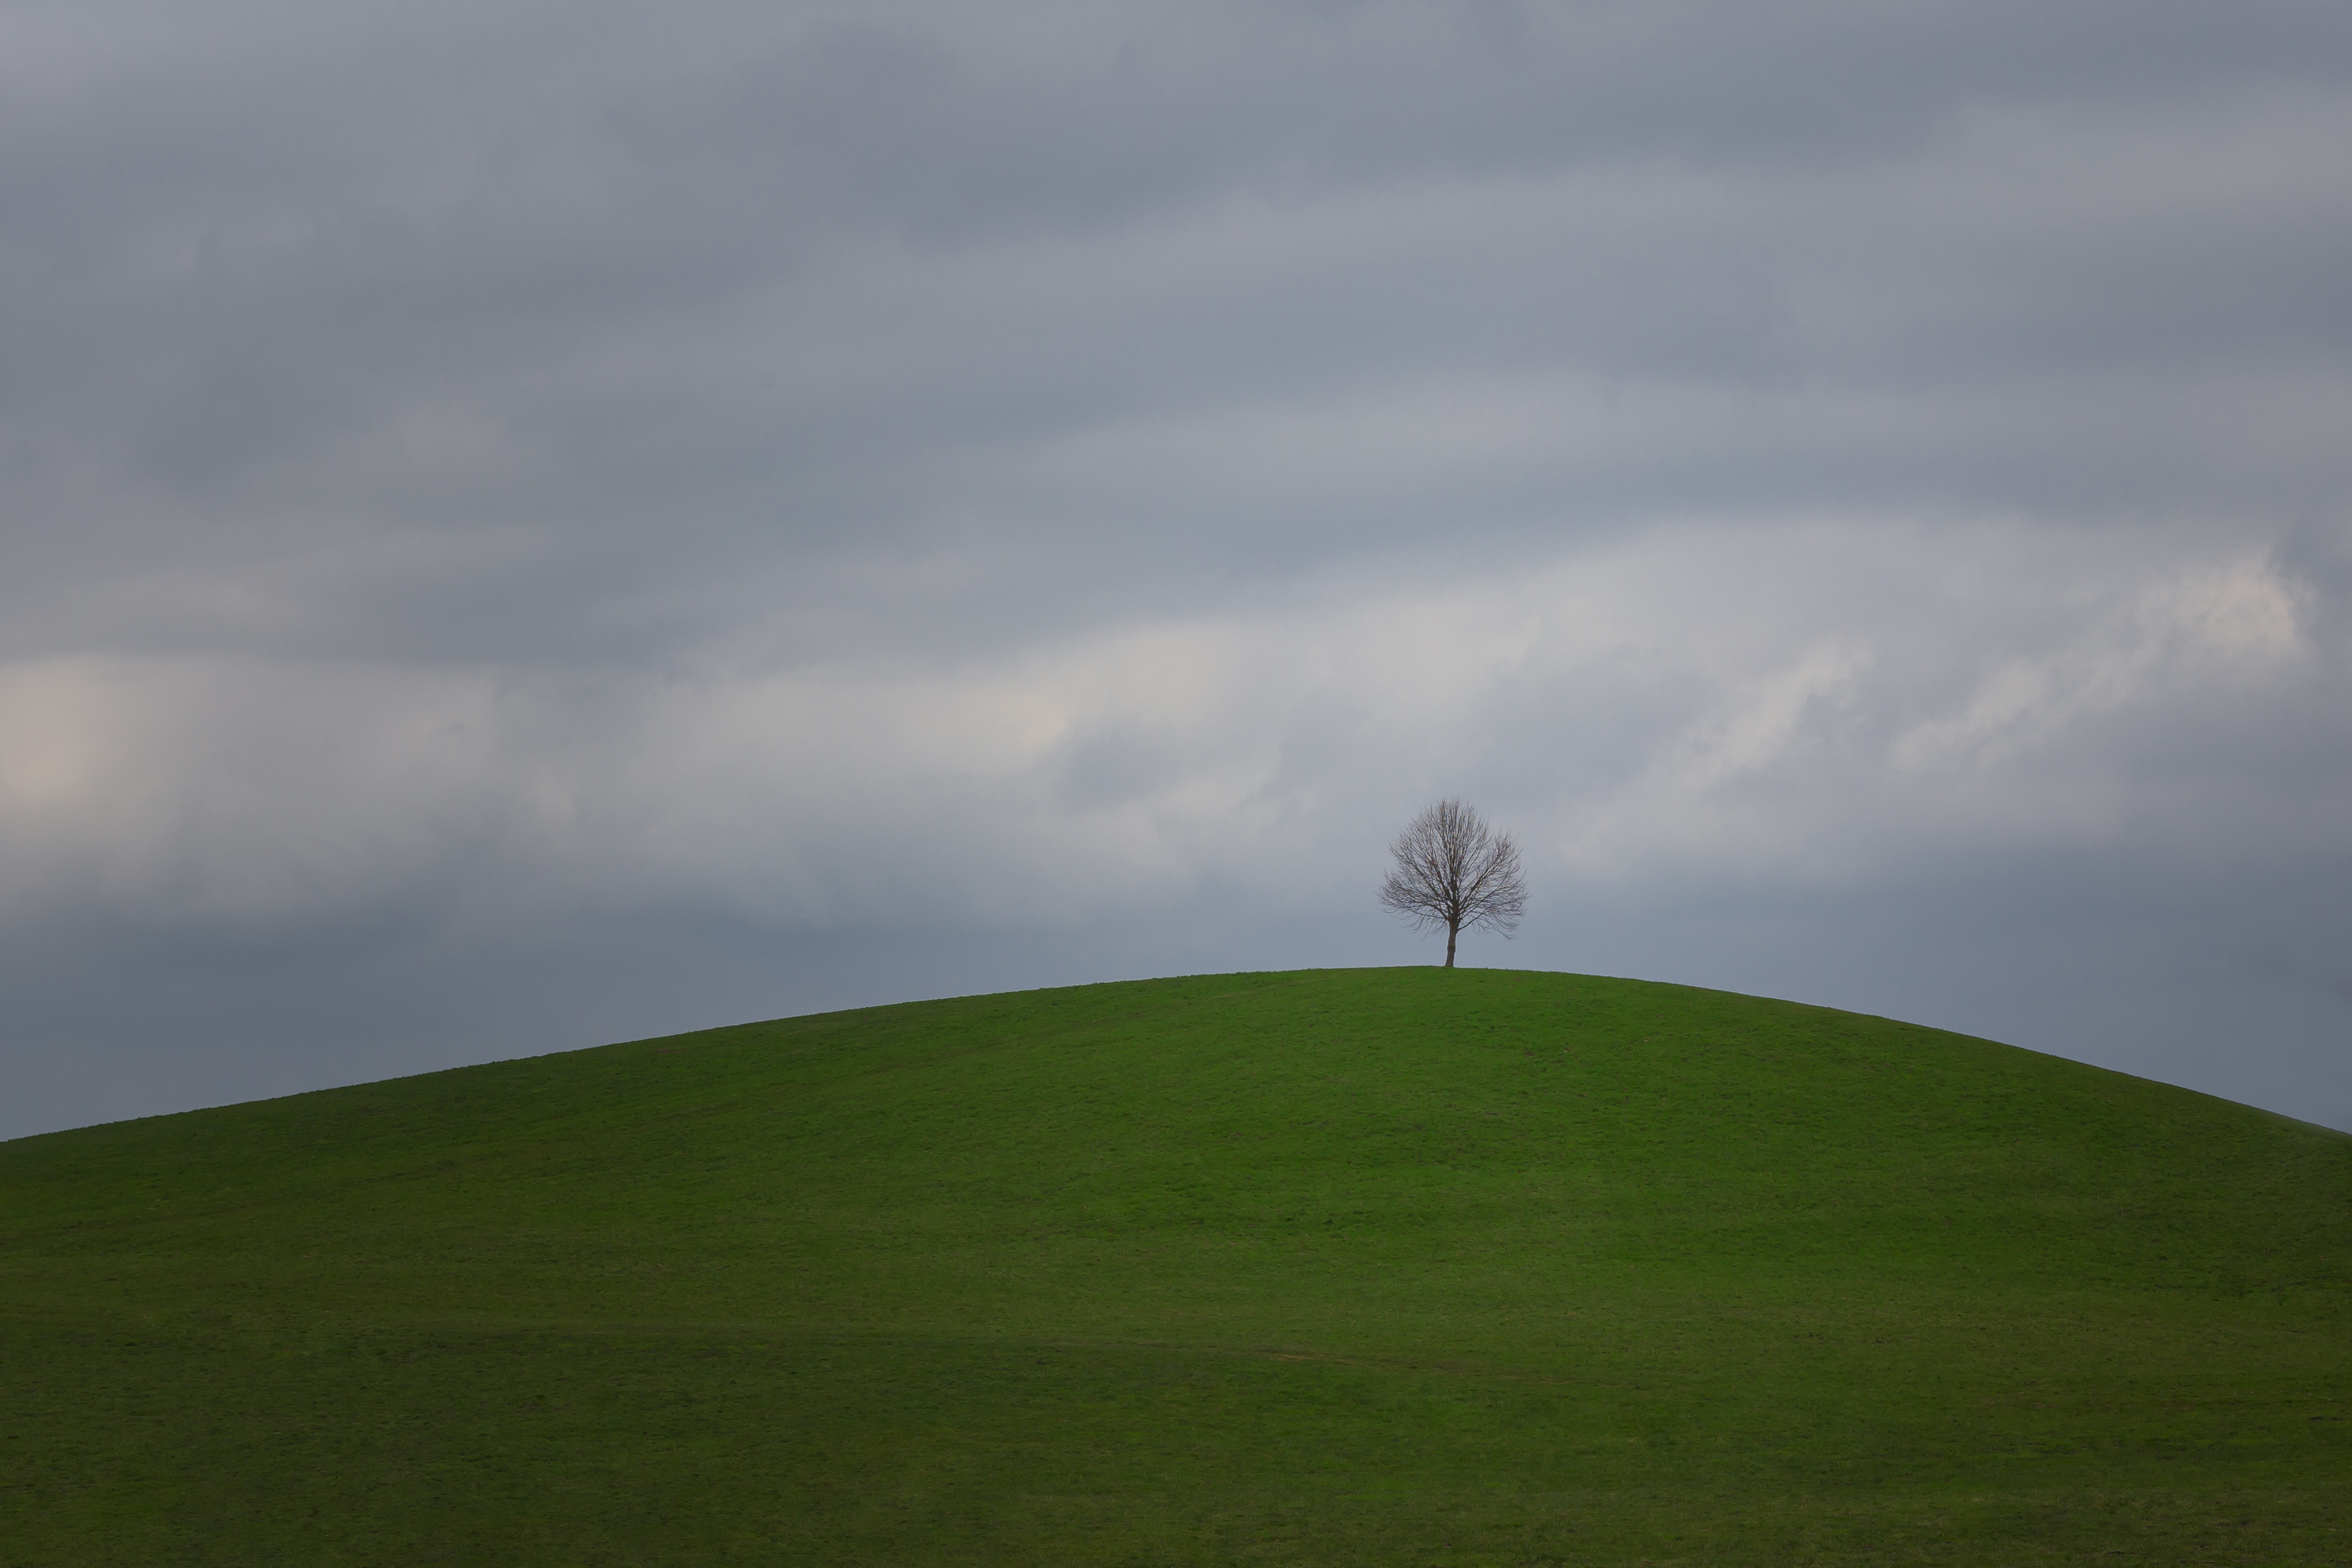
landscape, tree, nature, grass, horizon, mountain, cloud, sky, wood, field, meadow, prairie, hill, wind, green, plain, grassland, plateau, rural area, meteorological phenomenon, atmospheric phenomenon, atmosphere of earth